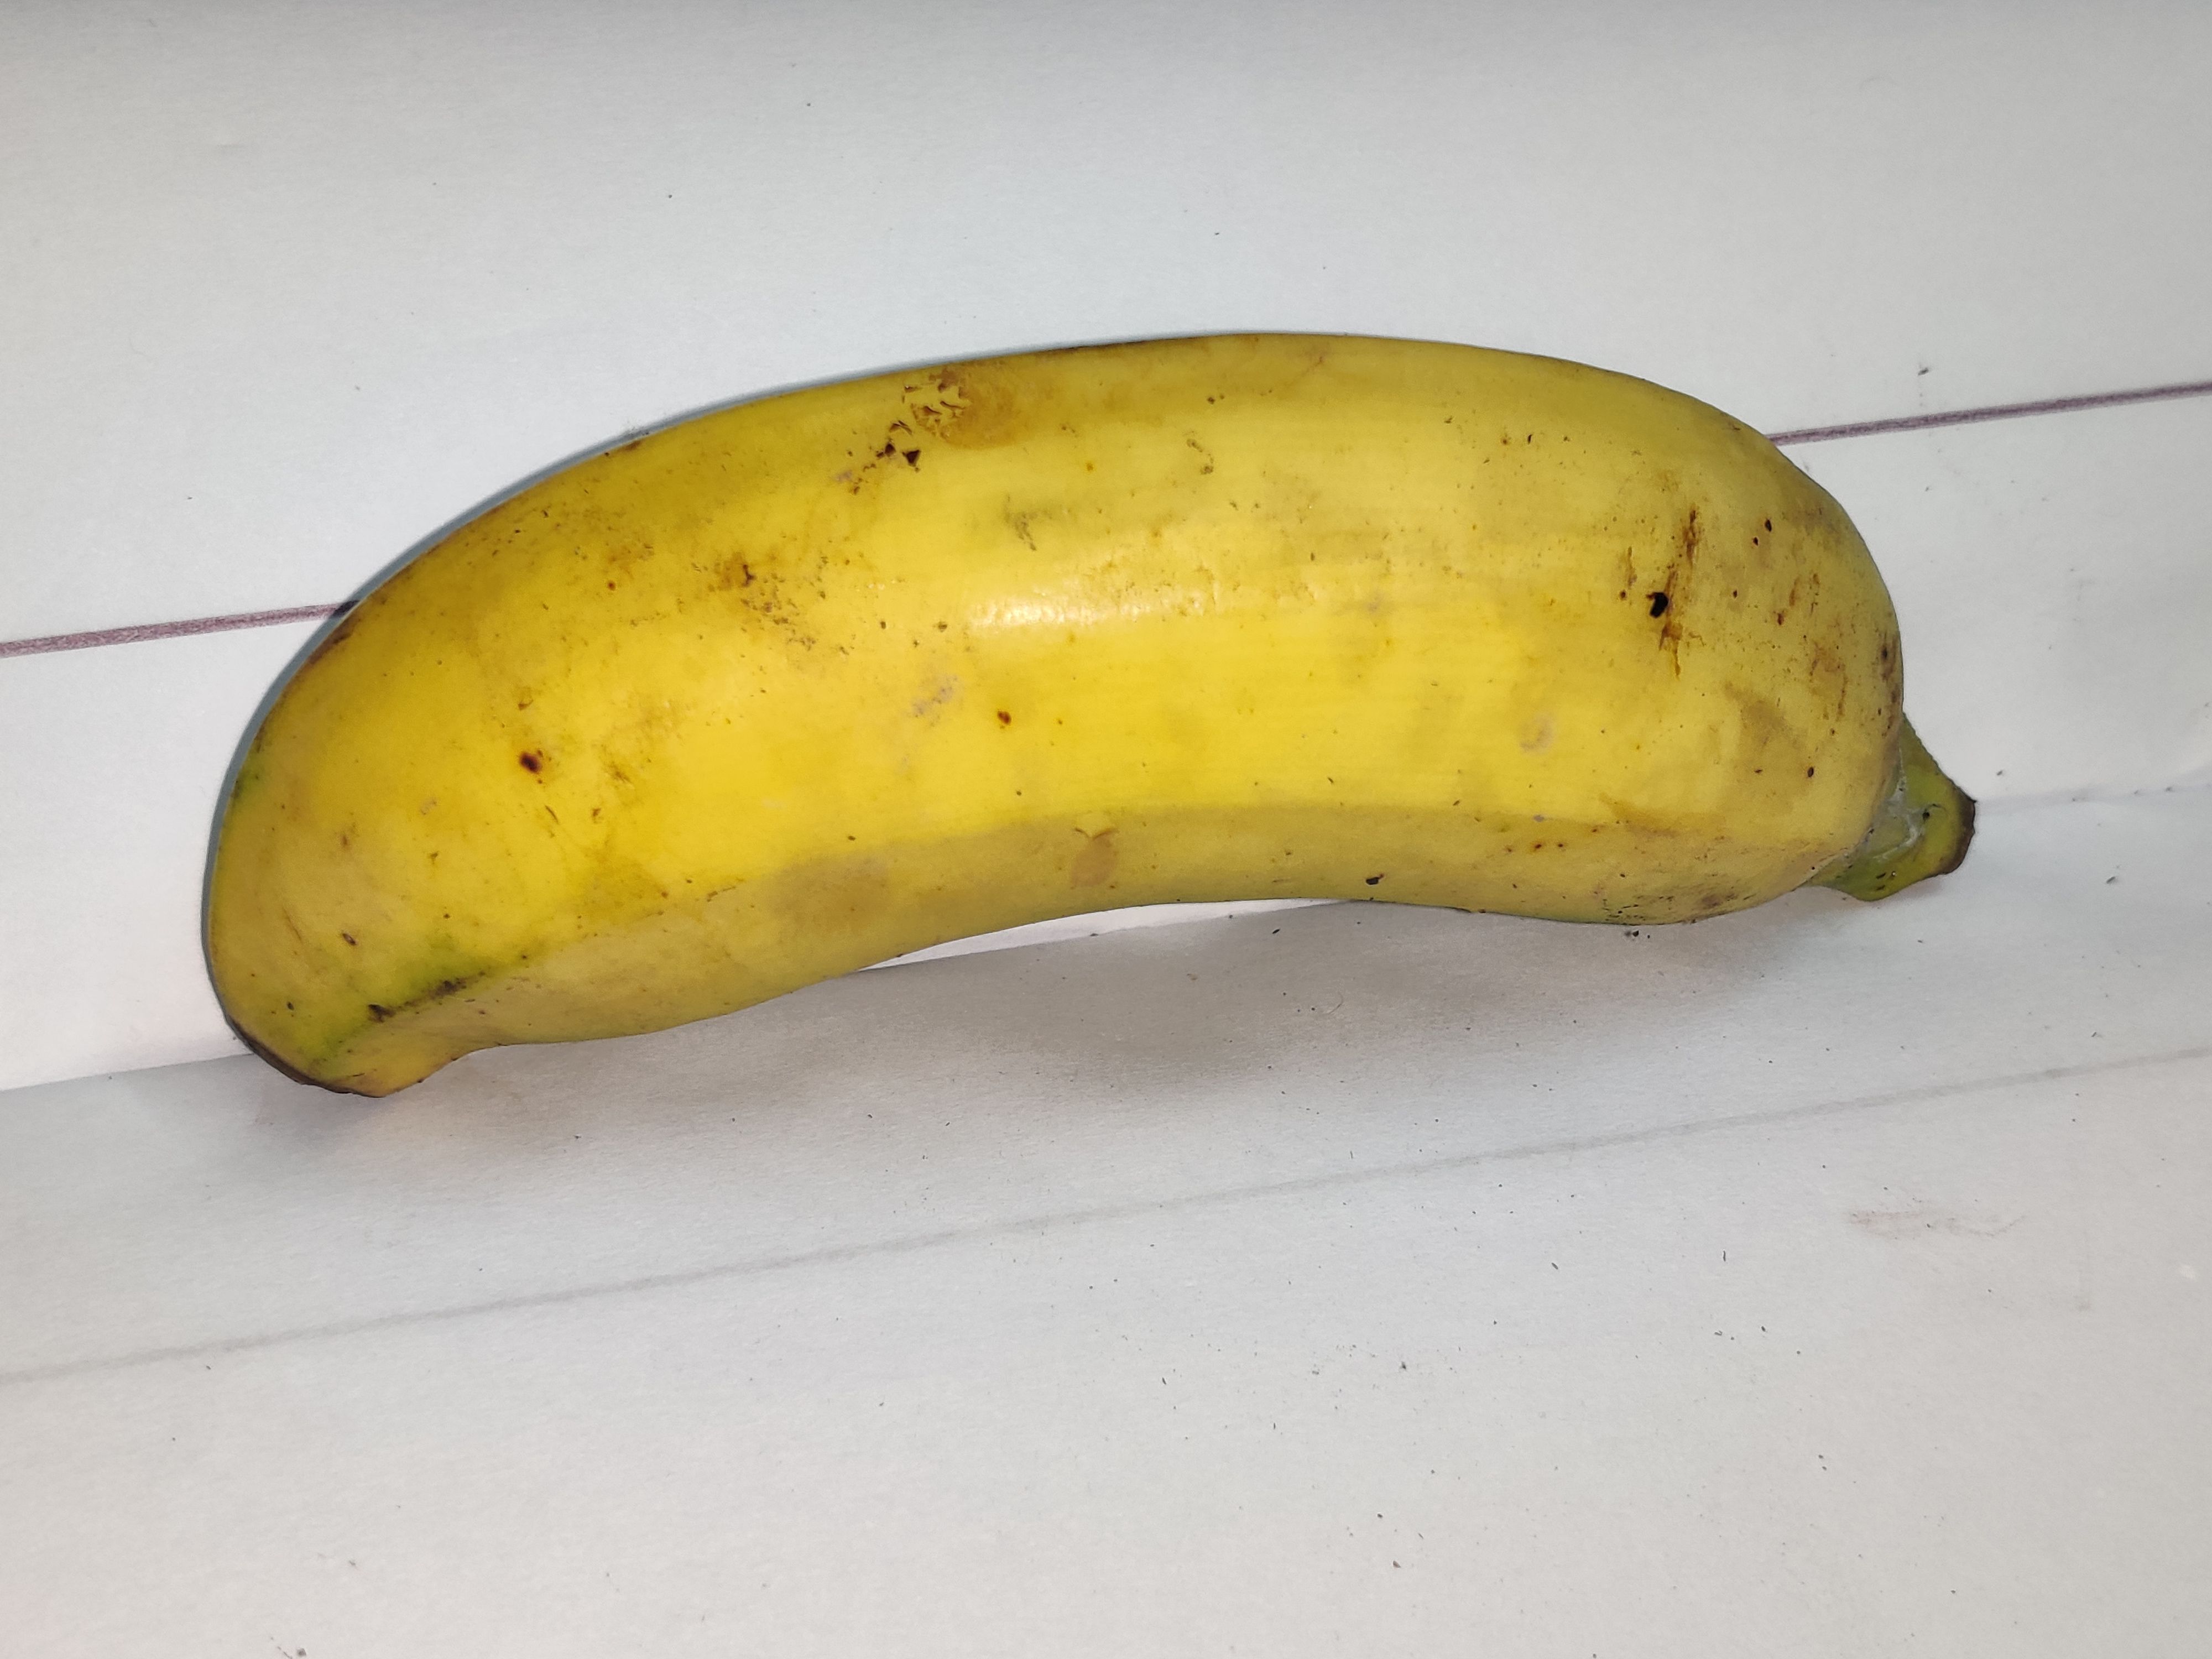
Fruit: banana
Grade: 1st-grade